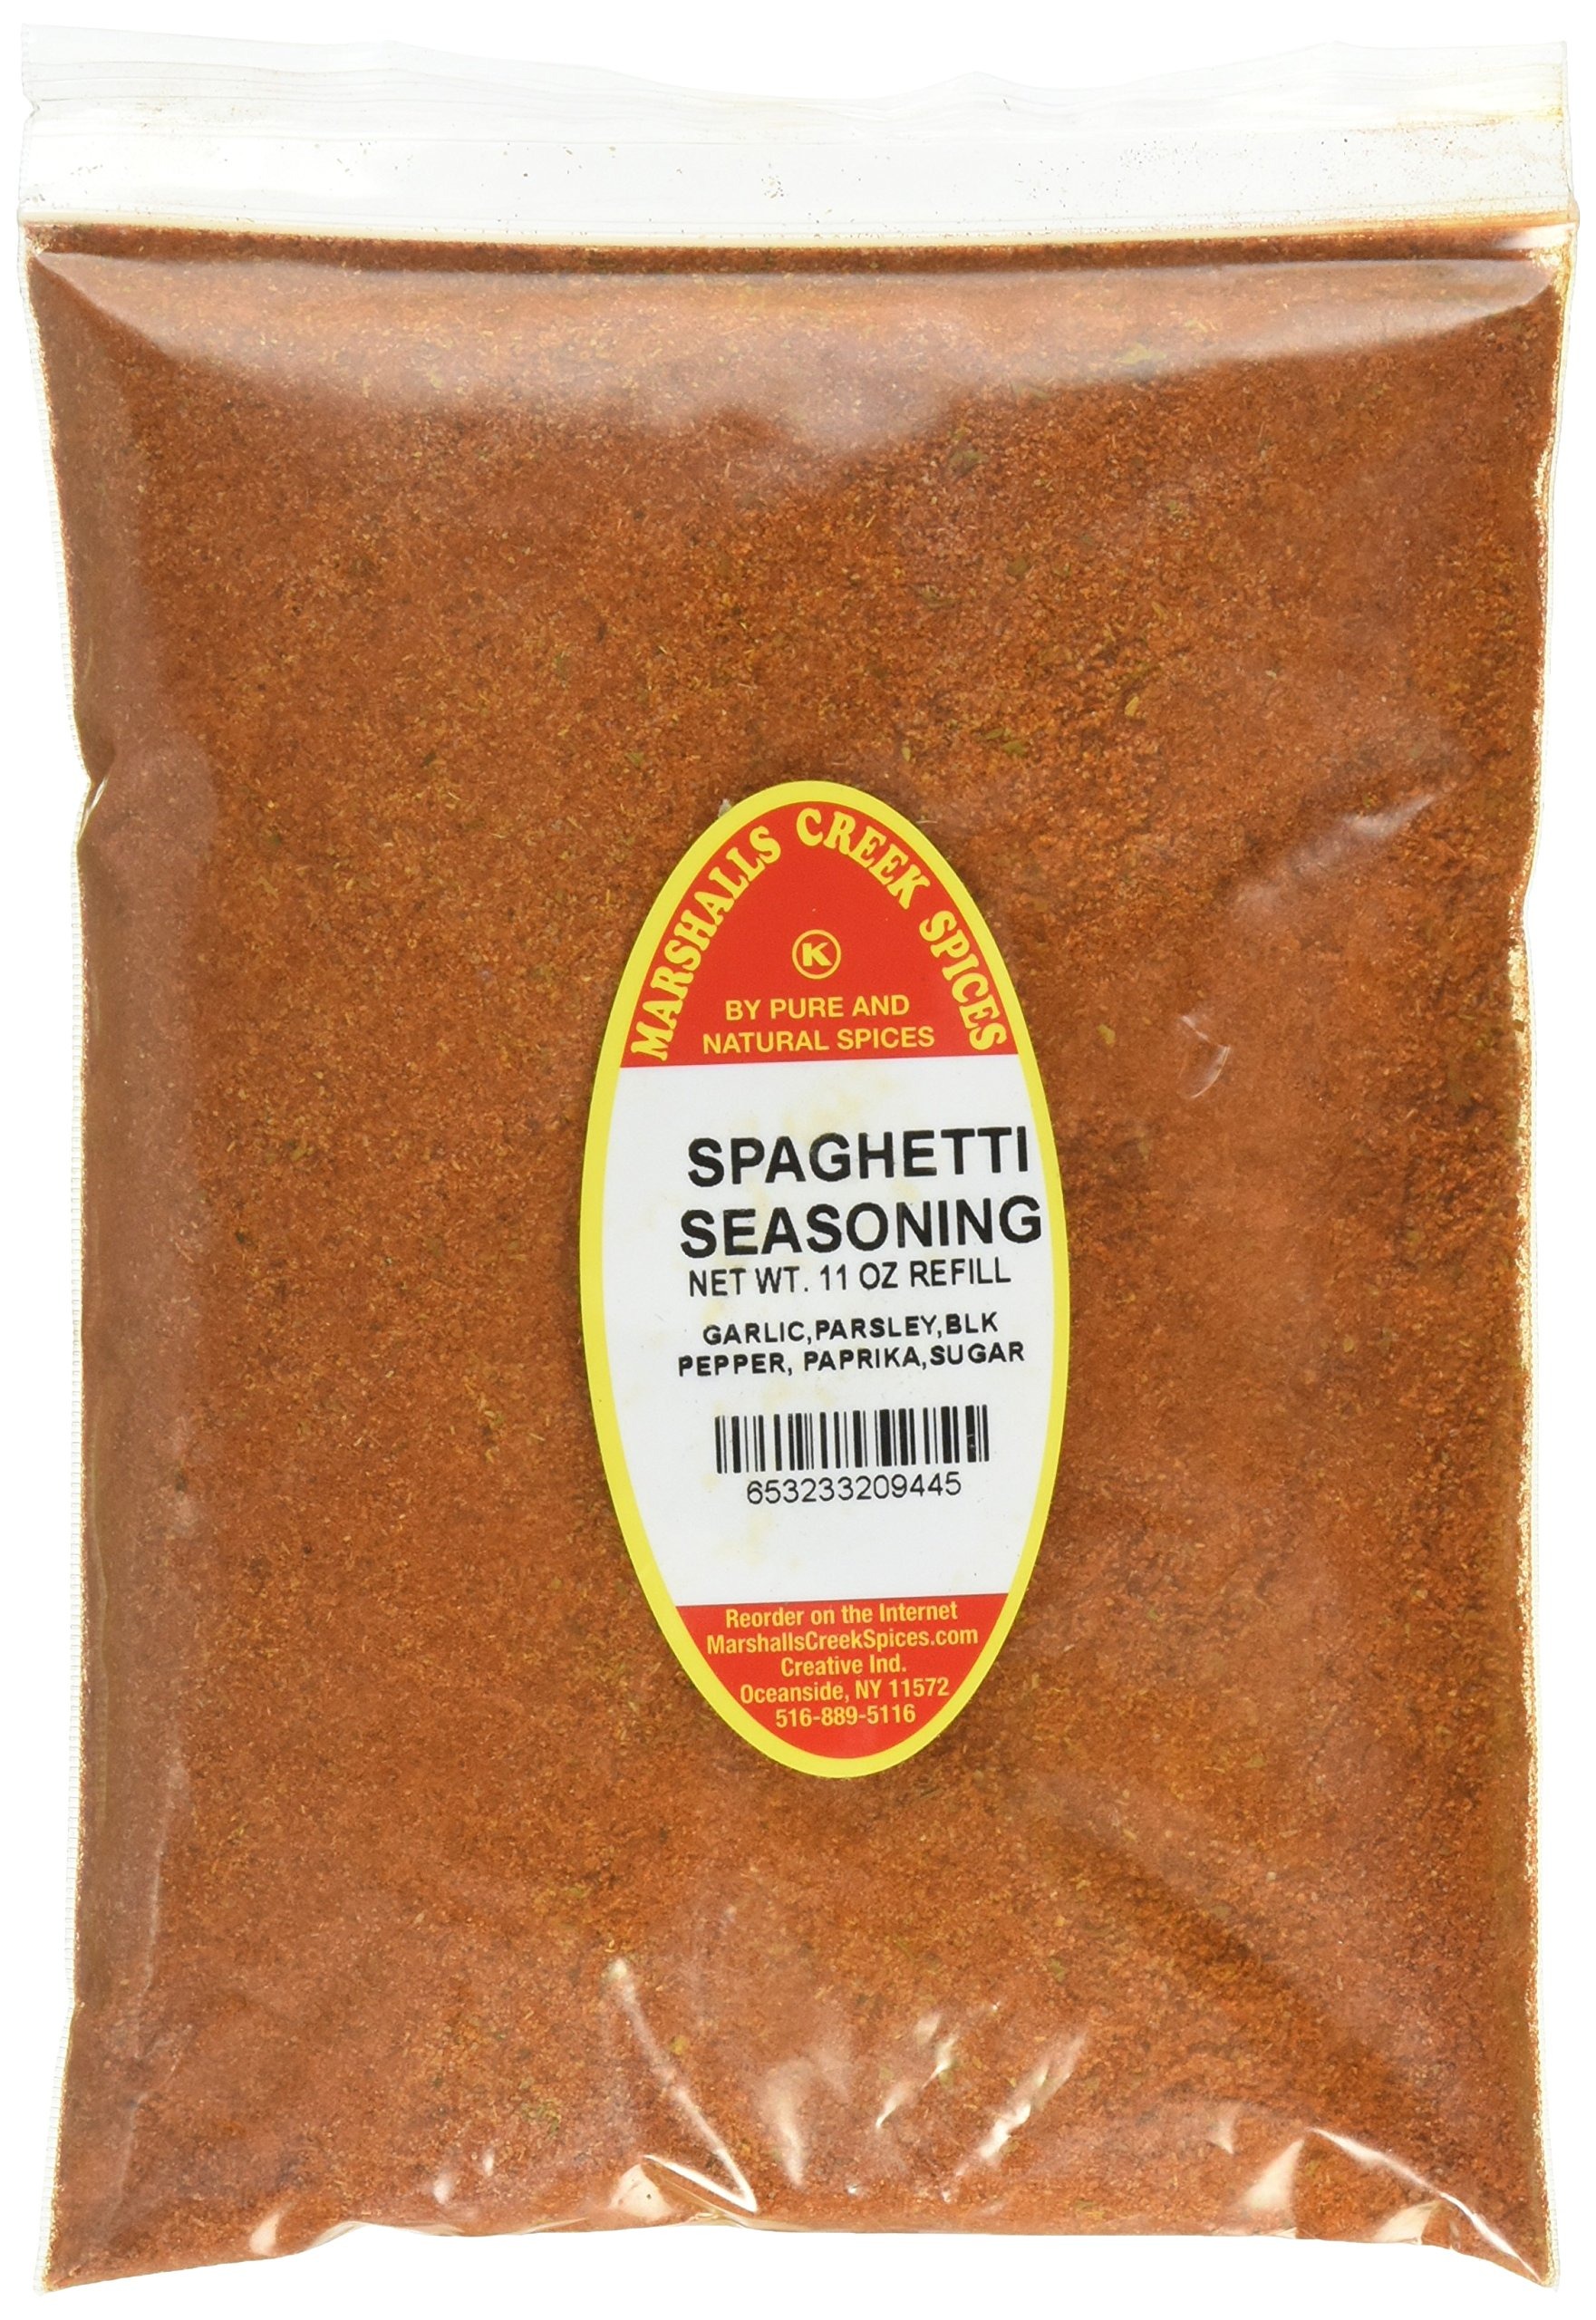
Item Name: Marshall’s Creek Spices Kosher Spaghetti Seasoning No Salt Refill, 11 Ounce
Bullet Point 1: Marshalls Creek Spices buys in small quantities and packs weekly providing the freshest spices possible. Fresher spices means more flavor and a longer shelf life.
Bullet Point 2: No Fillers
Bullet Point 3: No MSG
Bullet Point 4: All Natural
Value: 11.0
Unit: ounce

Price: 11.45